King of the Ring (2015)

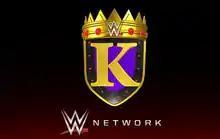
Official logo of the 2015 King of the Ring tournament

The 2015 King of the Ring was a professional wrestling event produced by WWE. It was the 11th King of the Ring event and was held on Tuesday, April 28, 2015, at the iWireless Center in Moline, Illinois. Unlike previous King of the Ring events, which aired on traditional pay-per-view (PPV) from 1993 to 2002, the 2015 event was livestreamed exclusively on WWE's online service, the WWE Network, which made it the first King of the Ring event to air on the platform, as well as the first dedicated King of the Ring event since 2002. The event featured the semifinals and finals of the 20th King of the Ring tournament, which was won by Bad News Barrett, who defeated Neville in the final and subsequently became known as King Barrett.